British Bencoolen

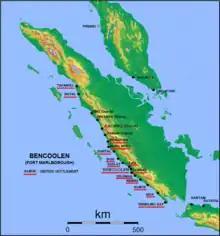
British Bencoolen

The area over which the East India Company was to dominate politically and economically for 140 years was the southwestern Sumatra pepper growing districts scattered along the narrow coastal plain tucked between the Indian Ocean and the Barisan mountain range covering the whole length of the island from north to south. Pepper was grown by small cultivators disseminated along the river valleys of that coastal strip.